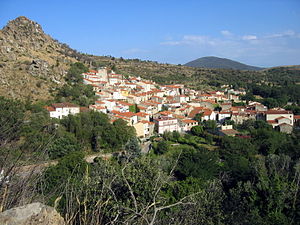
Rodès
Rodès er en by og kommune i departementet Pyrénées-Orientales i Sydfrankrig.